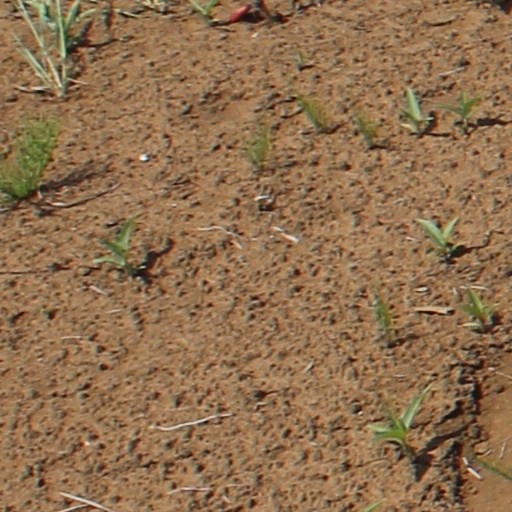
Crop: wheat